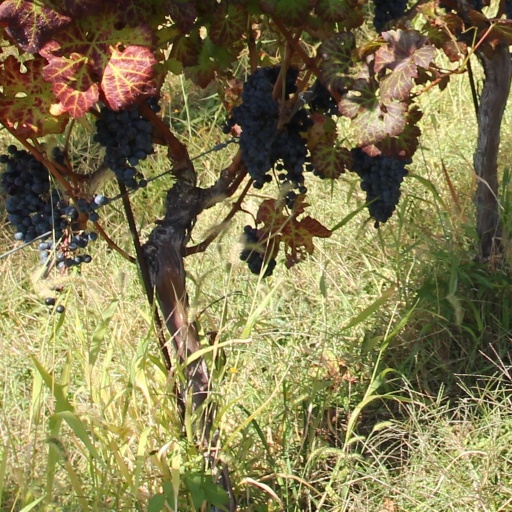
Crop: grape